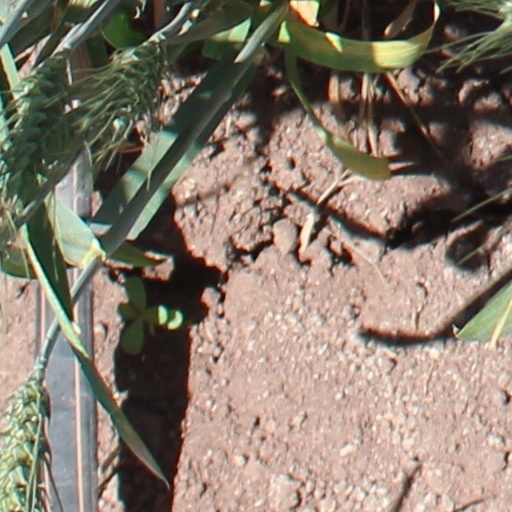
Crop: wheat